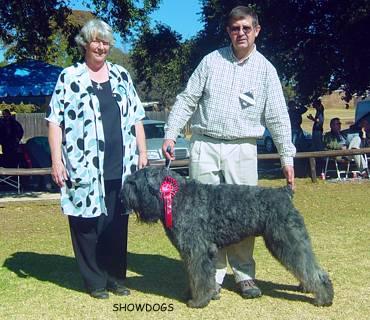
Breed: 233-n000072-Bouvier_des_Flandres